Mykolas Ruzgys

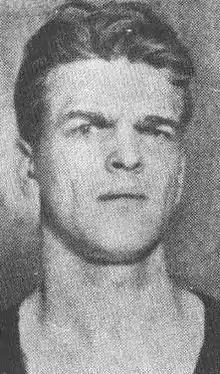
Mykolas Ruzgys in 1939

Mykolas Ruzgys (January 15, 1915 – December 15, 1986) was a Lithuanian-American basketball player. He won gold medal with Lithuania national basketball team during the EuroBasket 1939, held in Kaunas.